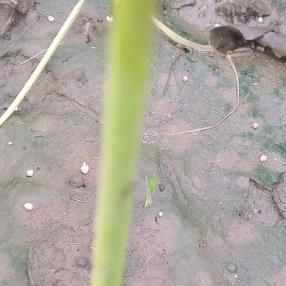
Crop: Onion
Condition: fusarium-d